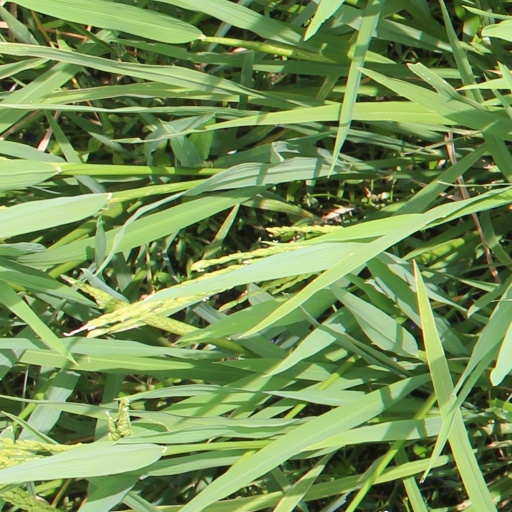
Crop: rice